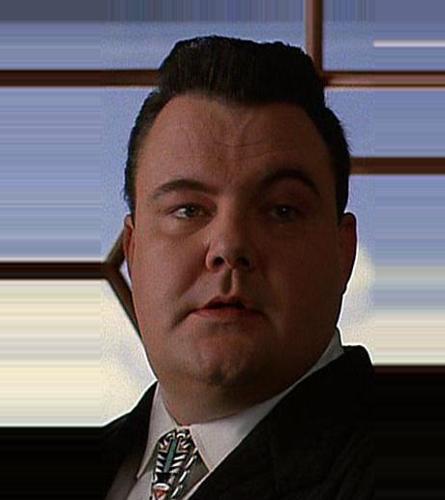
Age: 35